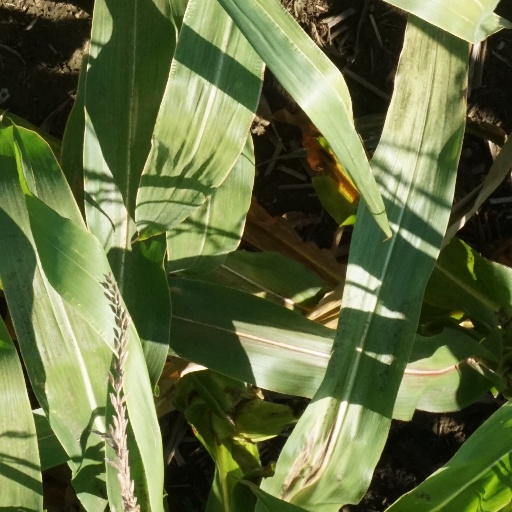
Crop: maize; corn